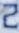
Number: 2